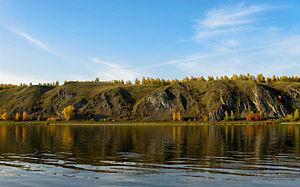
Voir sur les rochers Tutalskie de la rive opposée de la rivière Tom. Esperanto: La pejzaĝo de Tutalskie rokoj el kontraŭa bordo de la rivero Tom.